The Sea Hound (serial)

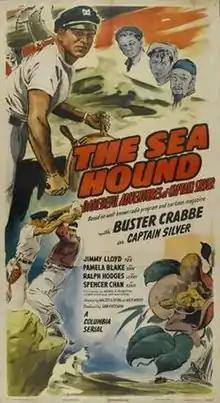

The Sea Hound is a 1947 Columbia 15-chapter movie serial starring Buster Crabbe based on the radio show "The Sea Hound". It was the 34th of the 57 serials produced by Columbia Pictures. Buster Crabbe starred as Capt. Silver, master of the Sea Hound, and Ralph Hodges played his faithful sidekick Jerry. Pamela Blake played the captain's love interest, Ann Whitney.